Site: brandenburg
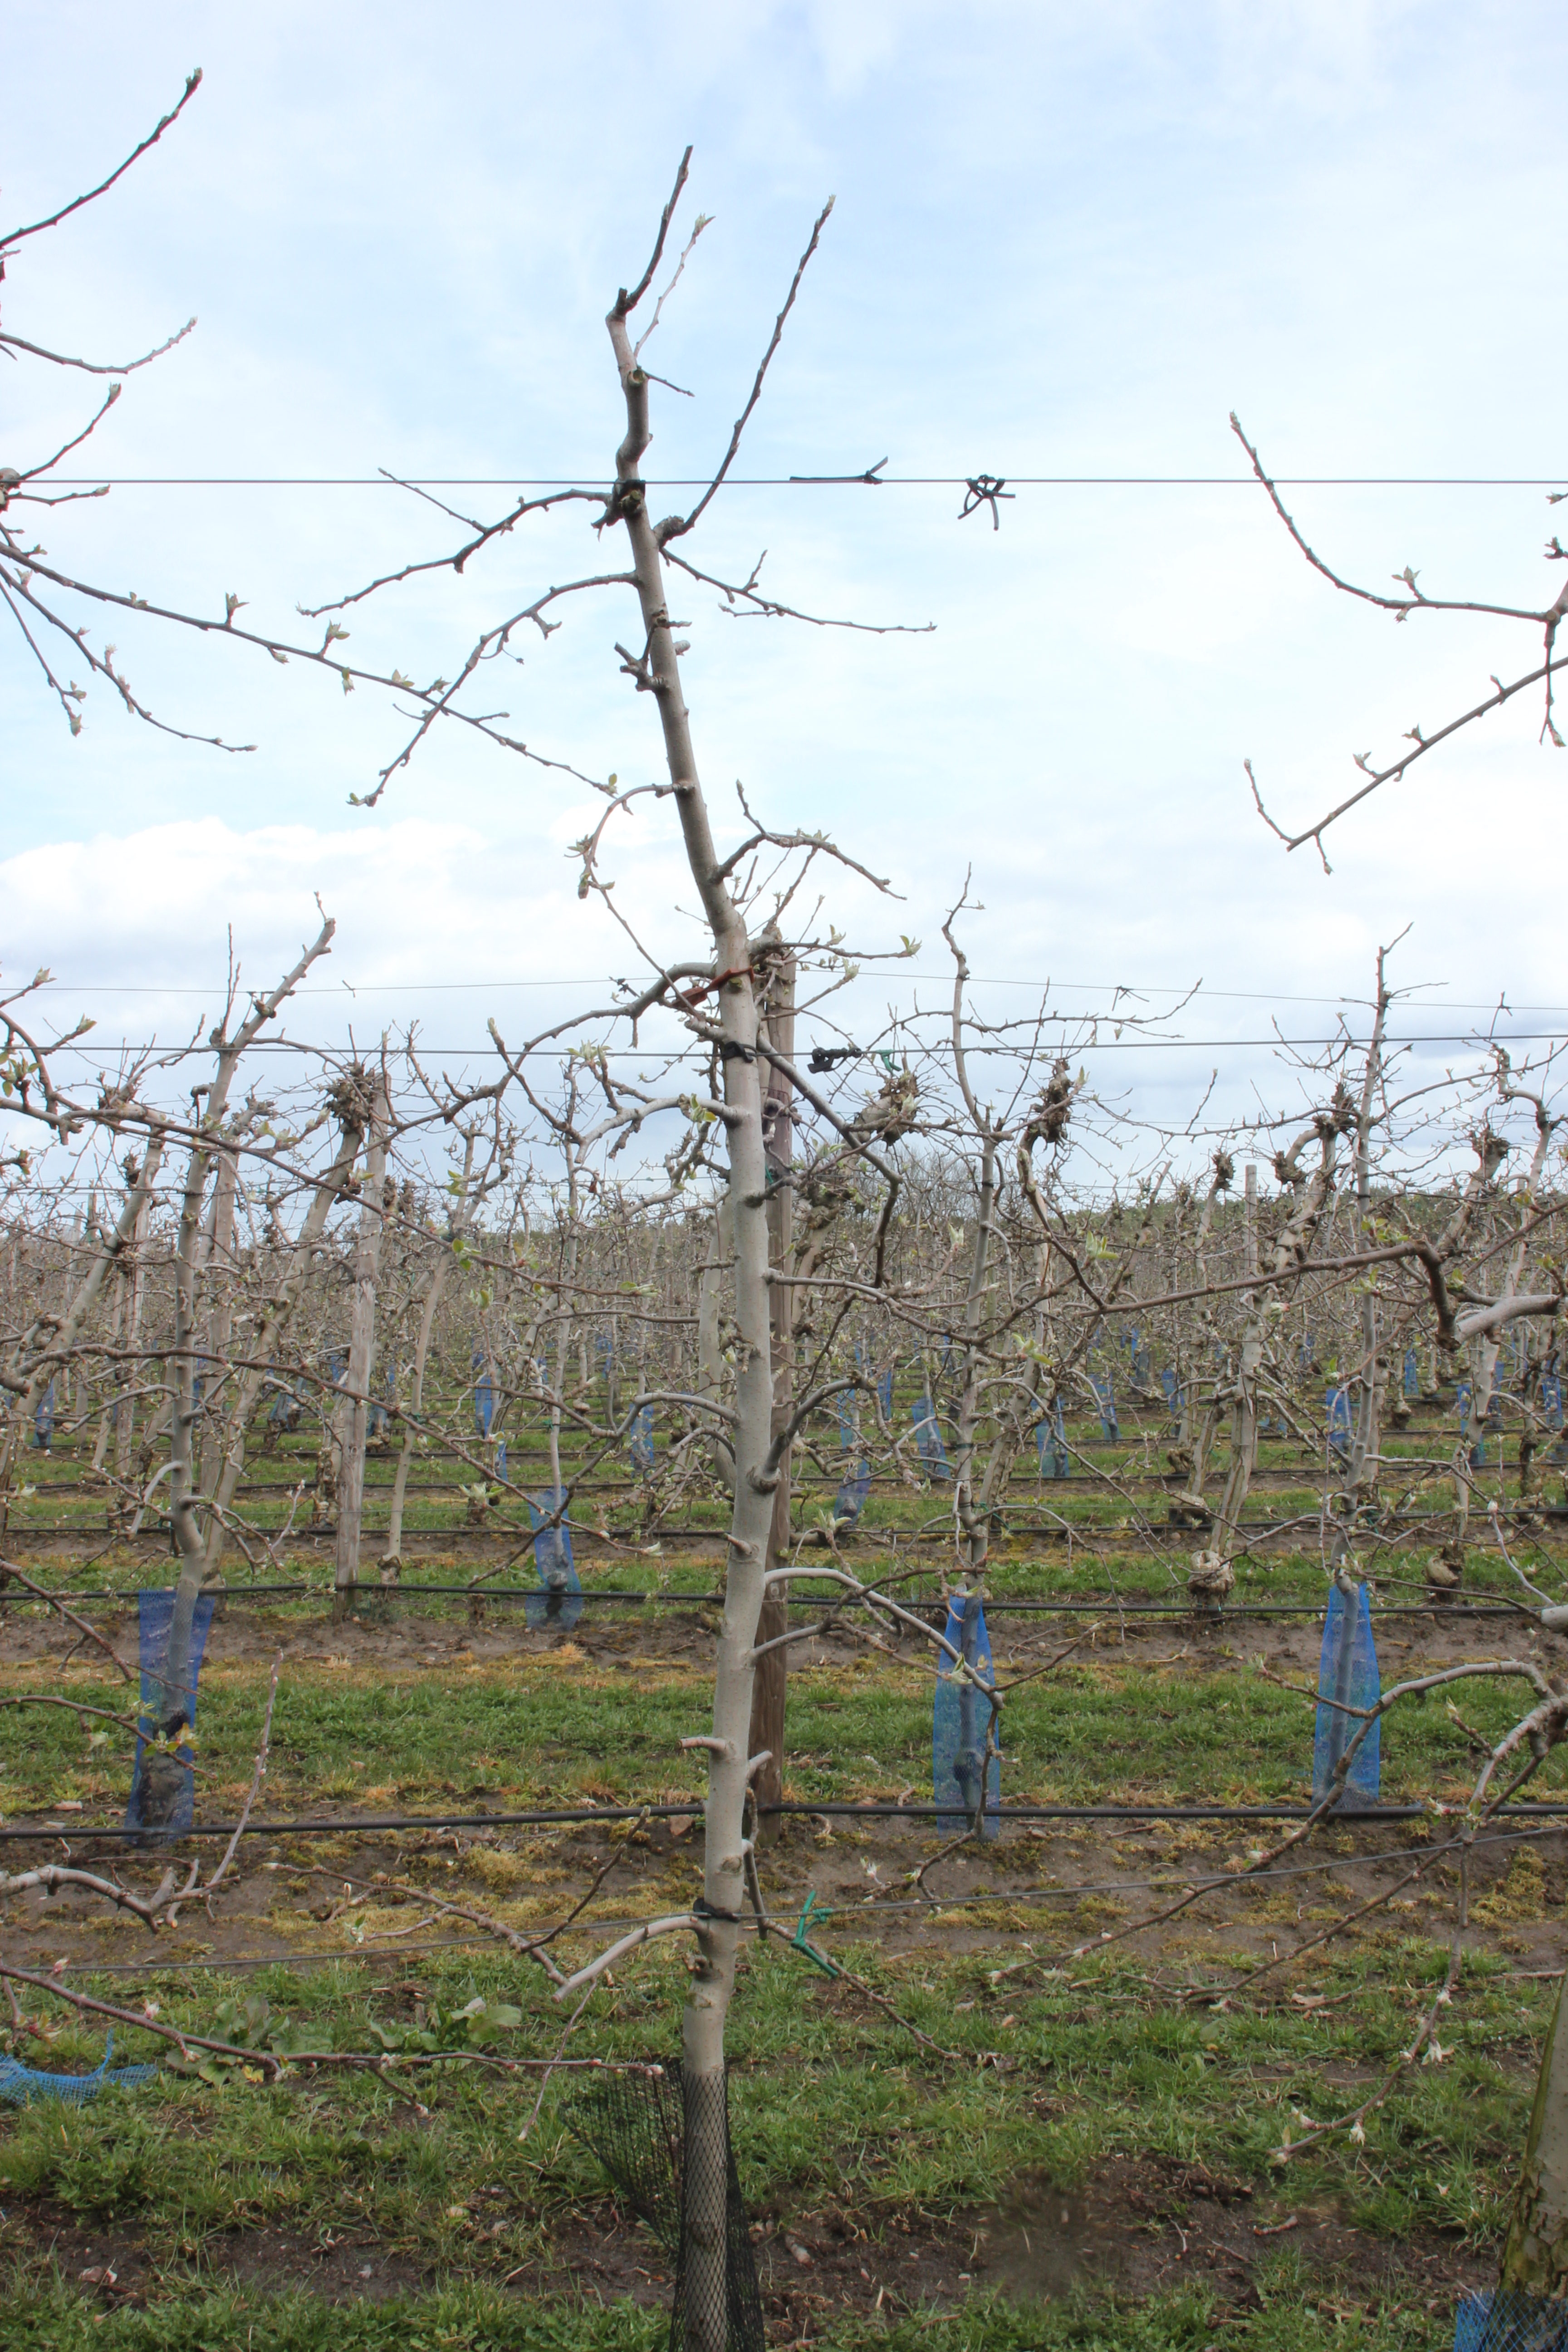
Growth stage (BBCH 55): Inflorescence emergence